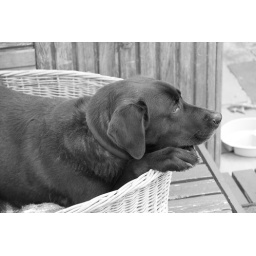
My dog sitting in his bed looking down the yard.